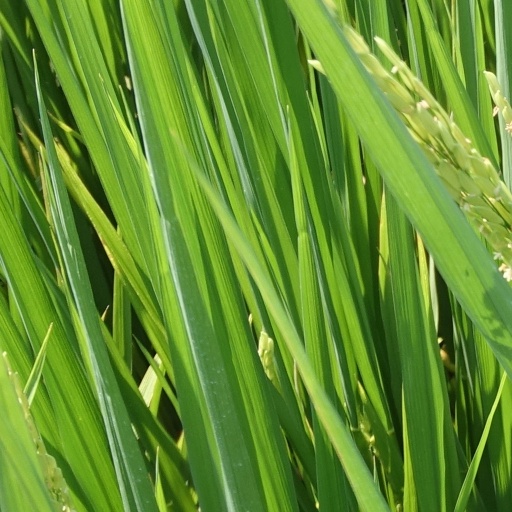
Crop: rice